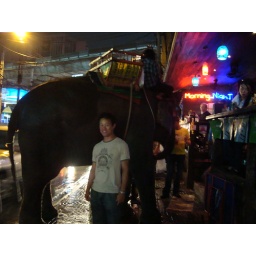
Yes, there's an elephant in the street (actually on the sidewalk) downtown.